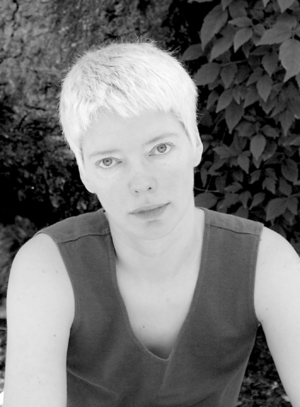
Nicola Griffith, née le 30 septembre 1960 à Leeds, est une autrice britannique de science-fiction.